Nicky Hayden

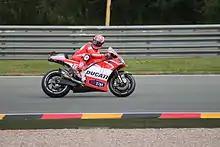
Hayden at the 2013 German Grand Prix

For the 2013 season, Hayden was joined in the factory Ducati team by Andrea Dovizioso, who moved from the Tech3 Yamaha squad to replace Valentino Rossi, who returned to the factory Yamaha setup. Hayden had stated that Dovizioso was the "best possible choice" to replace Rossi, prior to him signing a contract.